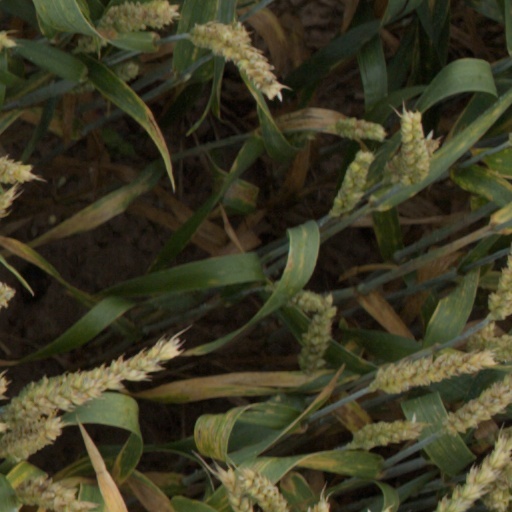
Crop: wheat